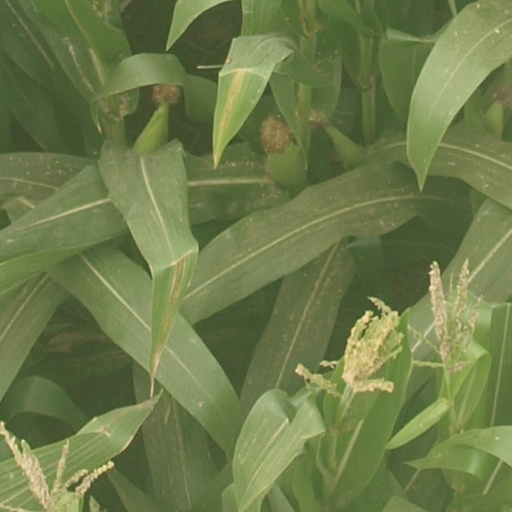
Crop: maize; corn